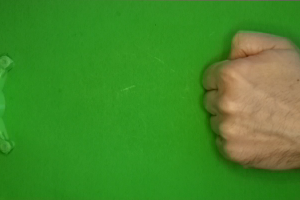
Label: rock